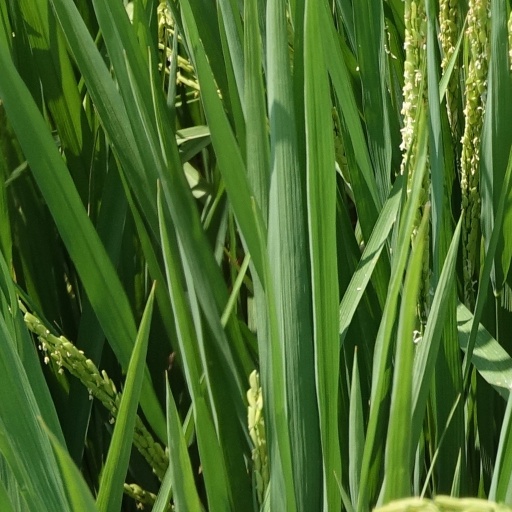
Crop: rice